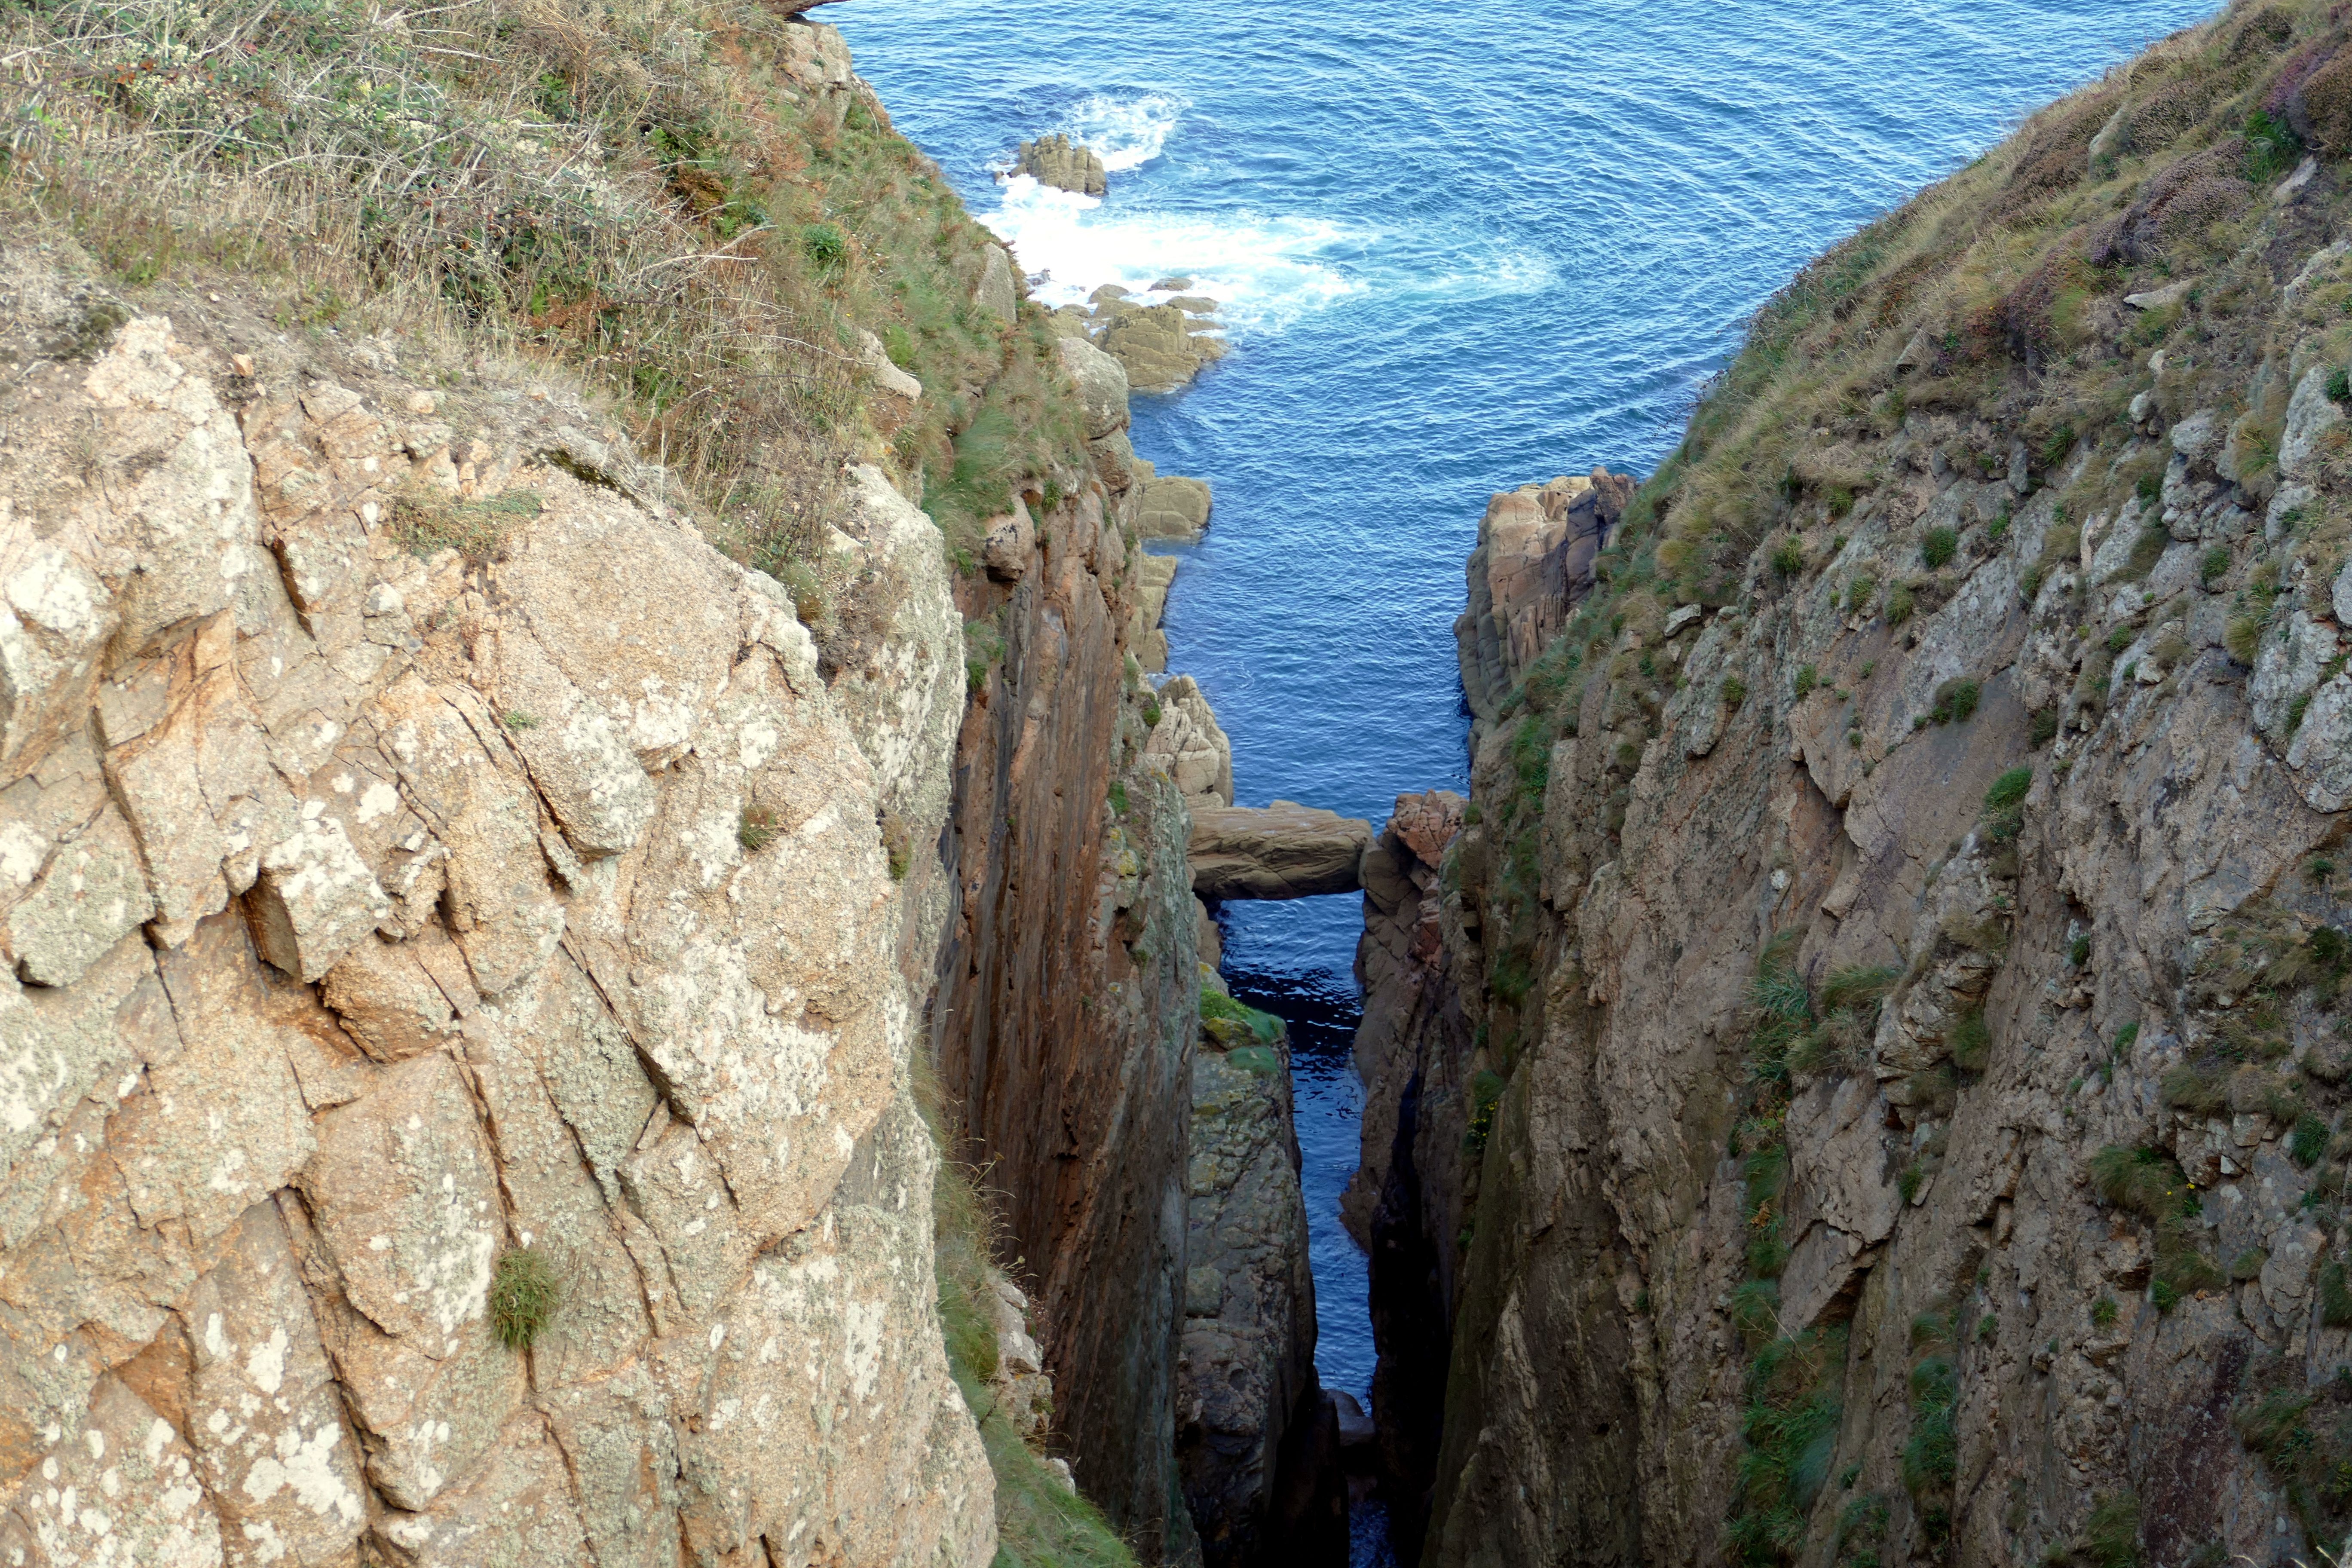
sea, coast, rock, walking, adventure, formation, cliff, island, extreme sport, terrain, ridge, england, geology, bluff, atlantic, cape, wadi, jersey, united kingdom, landform, channel islands, island of jersey, natural arch, geographical feature